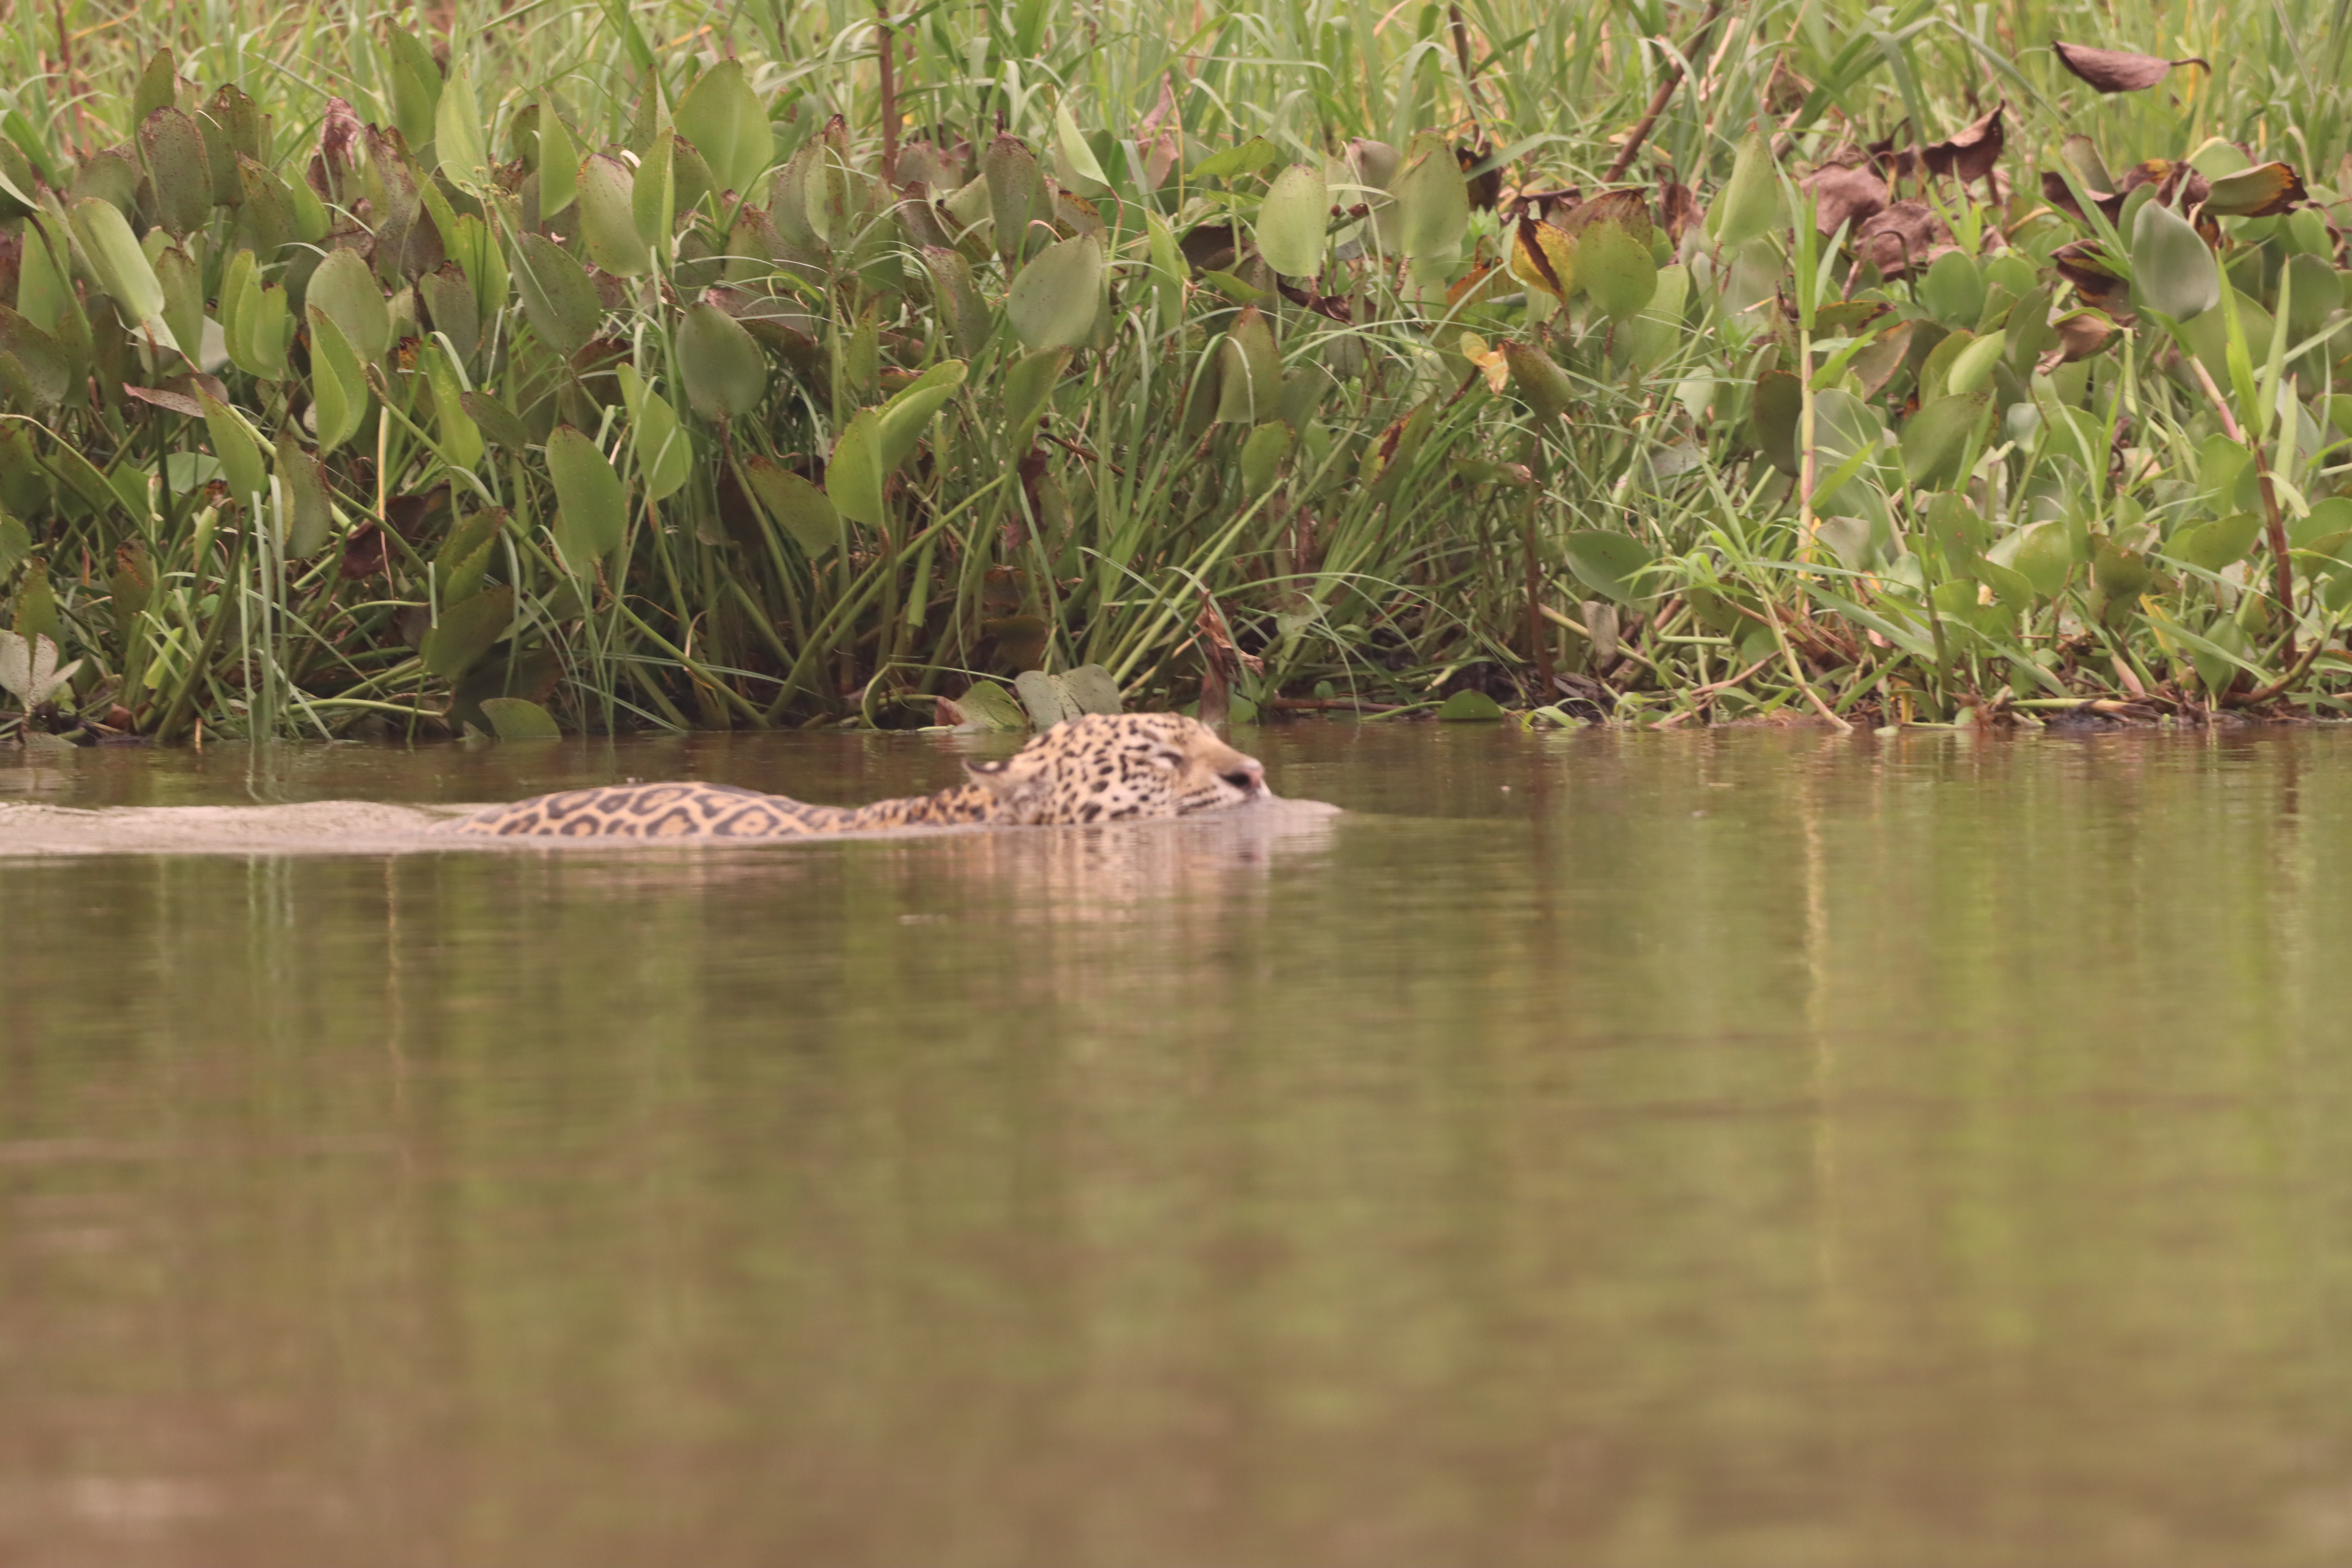
Jaguar: Patricia